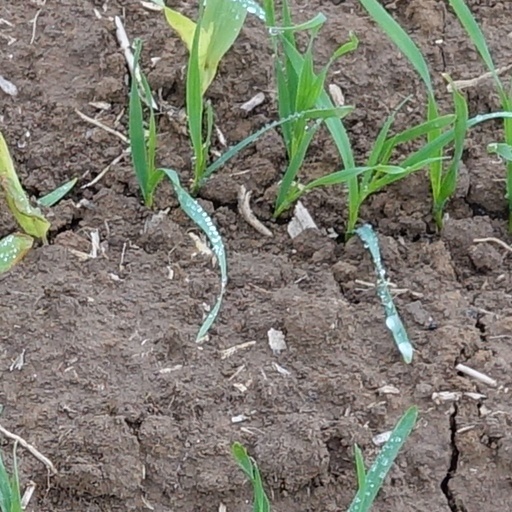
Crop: wheat